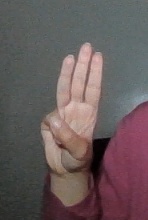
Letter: thaa